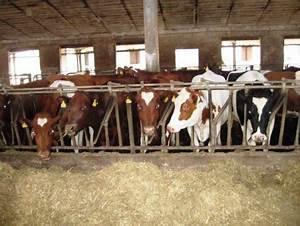
cow